2011 Giro d'Italia, Stage 12 to Stage 21

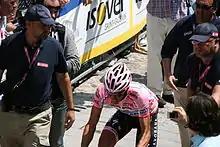
Race leader Alberto Contador after the conclusion of this stage at Grossglockner in Austria.

Samoilau won the first two climbs on the course, and as such was the leader of the mountains classification pending the conclusion of the stage. As the breakaway neared the top of the third climb, still a good from the finish of the stage, Robert Kišerlovski set out on the attack alone. After a short while, he attained a two-minute time gap over the rest of the morning escapees. The main field, rapidly dwindling to a select group of overall contenders and their support riders, began reabsorbing the members of the morning breakaway as the Grossglockner ascent began. Two riders from the breakaway, Cayetano Sarmiento and former race leader Pieter Weening made it to the front of the race and displaced Kiserlovski as the first man on the road with about to go. Mere minutes later, the group of overall contenders made it to the front of the race. Michele Scarponi and Igor Antón were the first riders on the attack up the Austrian peak, but neither got away. Contador then rode clear, but it was not an explosive attack like he had put in on the stage that ended at Mount Etna, rather a slow, grinding move. The only rider to have an answer was José Rujano. Again unlike the Etna stage, where Rujano struggled mightily simply to hold Contador's wheel, the two were able to work cohesively for the final of the stage and build a substantial time gap over the remainder of the field. Rujano, having lost five minutes during stage 5 earlier in the race, was an ideal ally for Contador in that had climbing prowess but was not an overall threat. The two approached the finish with the other overall contenders still a full away. Contador did not contest a sprint for the line, content to have Rujano win the stage. From behind them, the tandem of John Gadret and Hubert Dupont both rode away from the other overall contenders who Contador and Rujano left behind. Gadret crossed the line third, almost a full minute and a half down on Contador and Rujano but, with actual time and time bonus, 17 seconds better than the others.